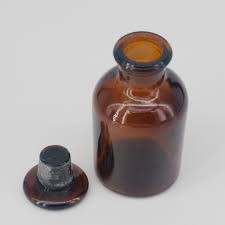
Waste category: glass